Chicago Typewriter (TV series)

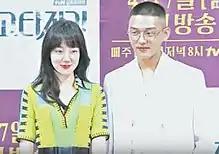
The main cast at a press conference

The series was written by Jin Soo-wan who wrote the dramas "Moon Embracing the Sun" (2012) and "Kill Me, Heal Me" (2015).